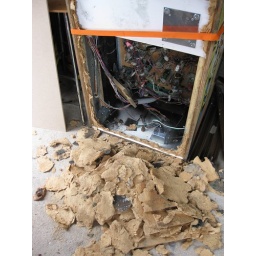
This is the result of water in the base of a pinball machine.